Agrarianism

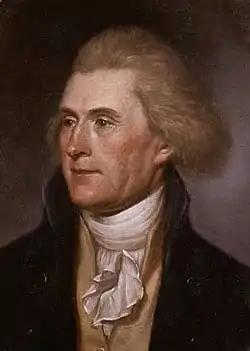
Thomas Jefferson and his supporters idealised farmers as the citizens that the American Republic should be formed around.

The United States president Thomas Jefferson was an agrarian who based his ideas about the budding American democracy around the notion that farmers are "the most valuable citizens" and the truest republicans. Jefferson and his support base were committed to American republicanism, which they saw as being in opposition to monarchy, aristocracy, clericalism and corruption, and which prioritized morality and virtue, exemplified by the "yeoman farmer", "planters", and the "plain folk". In praising the rural farmfolk, the Jeffersonians felt that financiers, bankers and industrialists created "cesspools of corruption" in the cities and should thus be avoided.